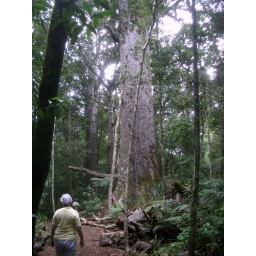
Back to west coast - big trees hard to capture in photo